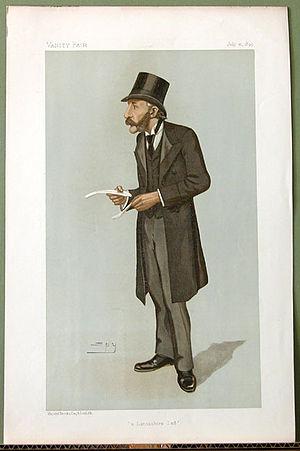
Henry Hoyle Howorth, né le 1ᵉʳ juillet 1842 et décédé le 15 juillet 1923, est un homme politique conservateur, avocat plaidant et orientaliste britannique.